Bow Street railway station

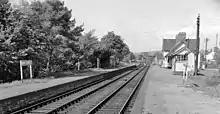
The original station, as photographed in June 1962.

The station was opened on 14 June 1864 by the Aberystwith and Welsh Coast Railway, following the opening of the section of line between and .